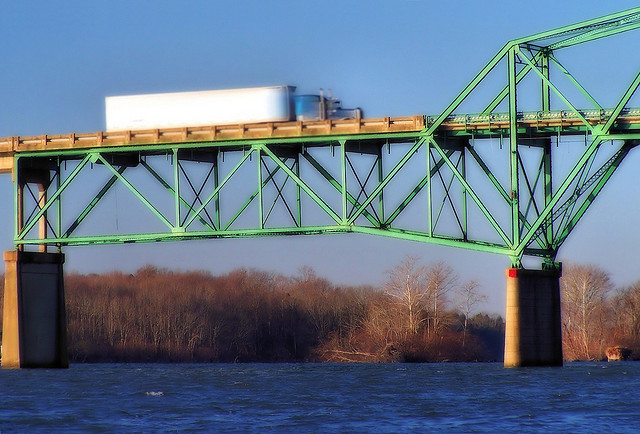
A truck is crossing a bridge over the water.

A truck drives on a suspension bridge over a lake.

a truck driving on a bridge over a body of water

A semi truck drives over a bridge above a body of water.